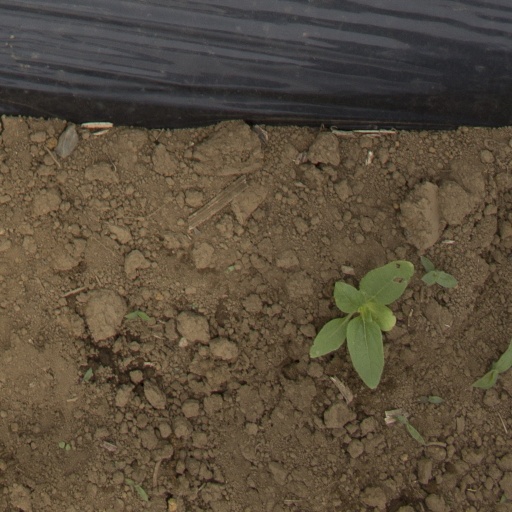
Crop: Jerusalem artichoke